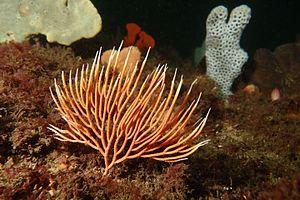
Les Isididae constituent une famille de coraux alcyonaires de l'ordre des Alcyonacea. Ce sont des coraux abyssaux, souvent appelés « coraux bambous » en raison de leur métamérisation marquée.